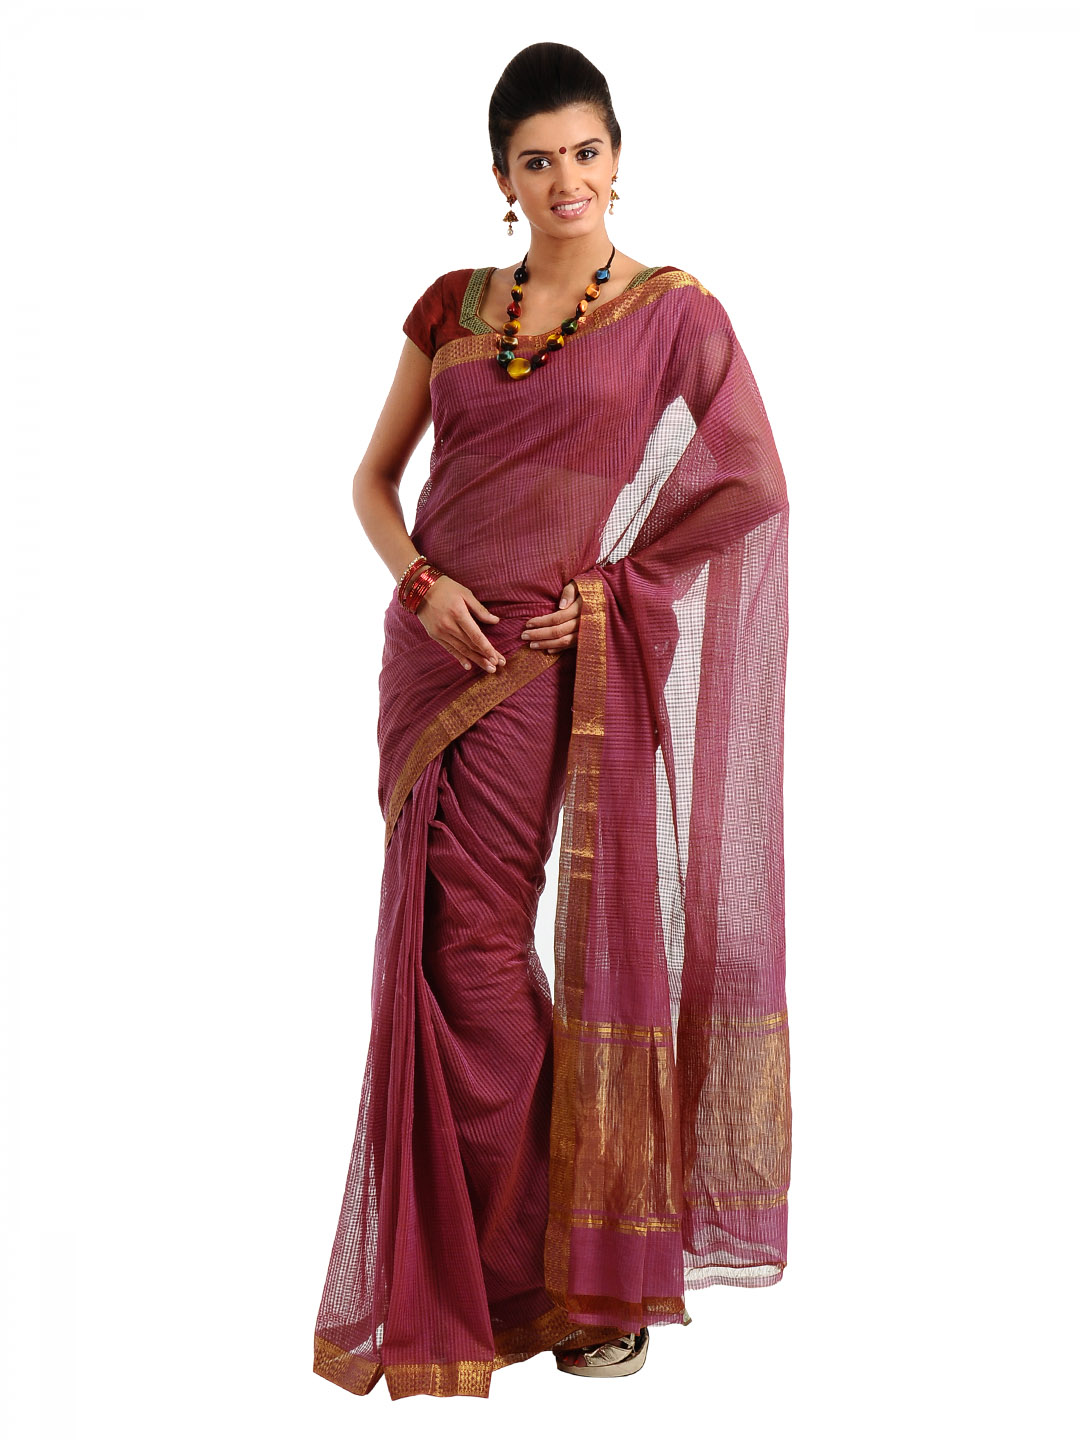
Fabindia Pink Mangalagiri Saree
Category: Apparel / Saree / Sarees
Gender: Women
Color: Pink
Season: Summer 2012
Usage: Ethnic